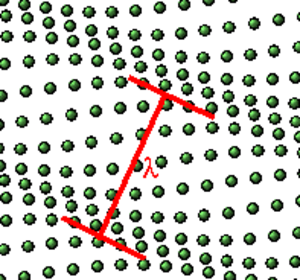
Onde de vibration se propageant dans un réseau cristallin (l'amplitude est exagérée) Image crée par http://en.wikipedia.org/wiki/User%3AFlorianMarquardt
En physique de la matière condensée, un phonon désigne un quantum d'énergie de vibration dans un solide cristallin : lorsqu'un mode de vibration du cristal de fréquence définie ν cède ou gagne de l'énergie, il ne peut le faire que par paquets d'énergie hν, h étant la constante de Planck. Ce paquet est considéré comme une quasi-particule, à savoir une particule fictive appelée phonon. Le cristal est alors réputé échanger des phonons lorsqu'il perd ou gagne de l'énergie. Le concept permet une analogie avec la lumière qui possède des propriétés similaires : elle se manifeste tantôt comme une onde, tantôt comme un paquet d'énergie hν, qui correspond à une particule élémentaire appelée photon.